FnrS RNA

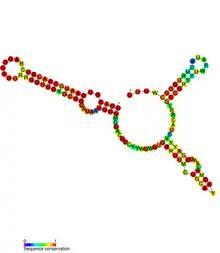
Conserved secondary structure of FnrS RNA. The colour of nucleotides indicate their conservation within the family.

FnrS RNA is a family of Hfq-binding small RNA whose expression is upregulated in response to anaerobic conditions. It is named FnrS because its expression is strongly dependent on fumarate and nitrate reductase regulator (FNR), a direct oxygen availability sensor.